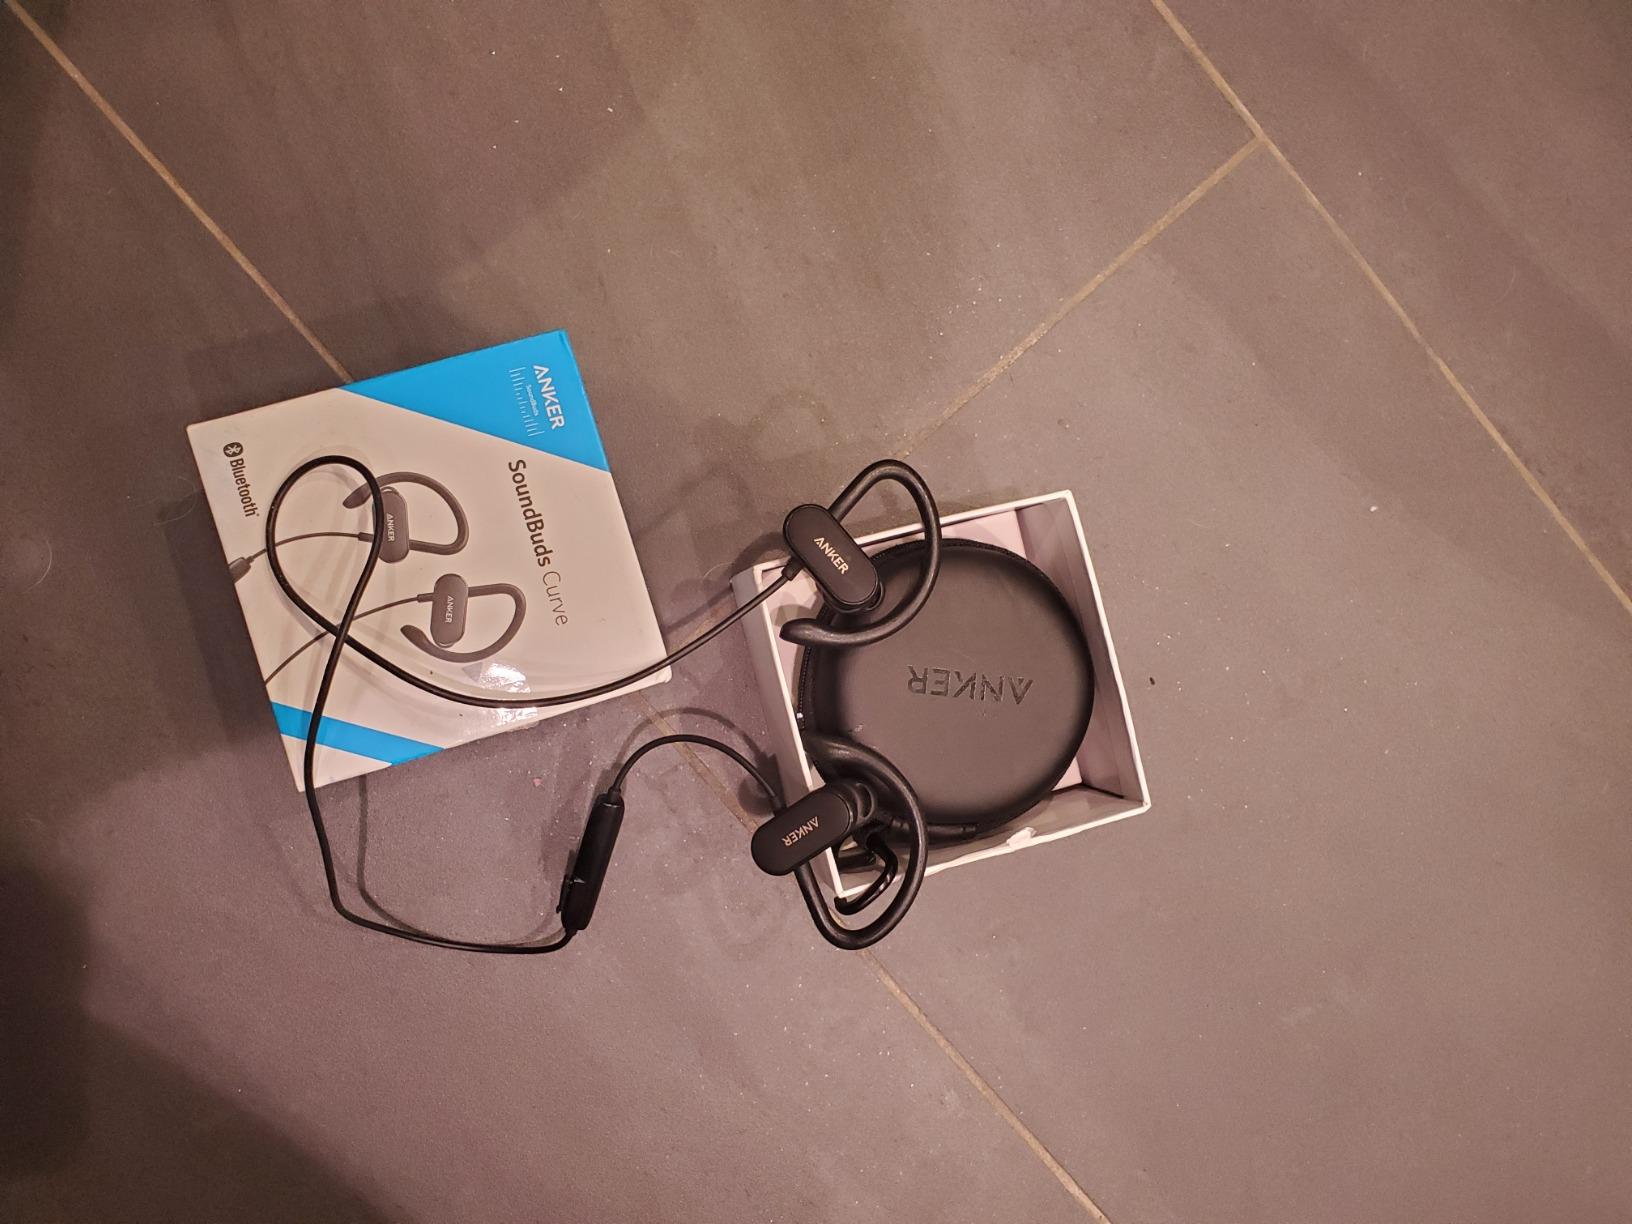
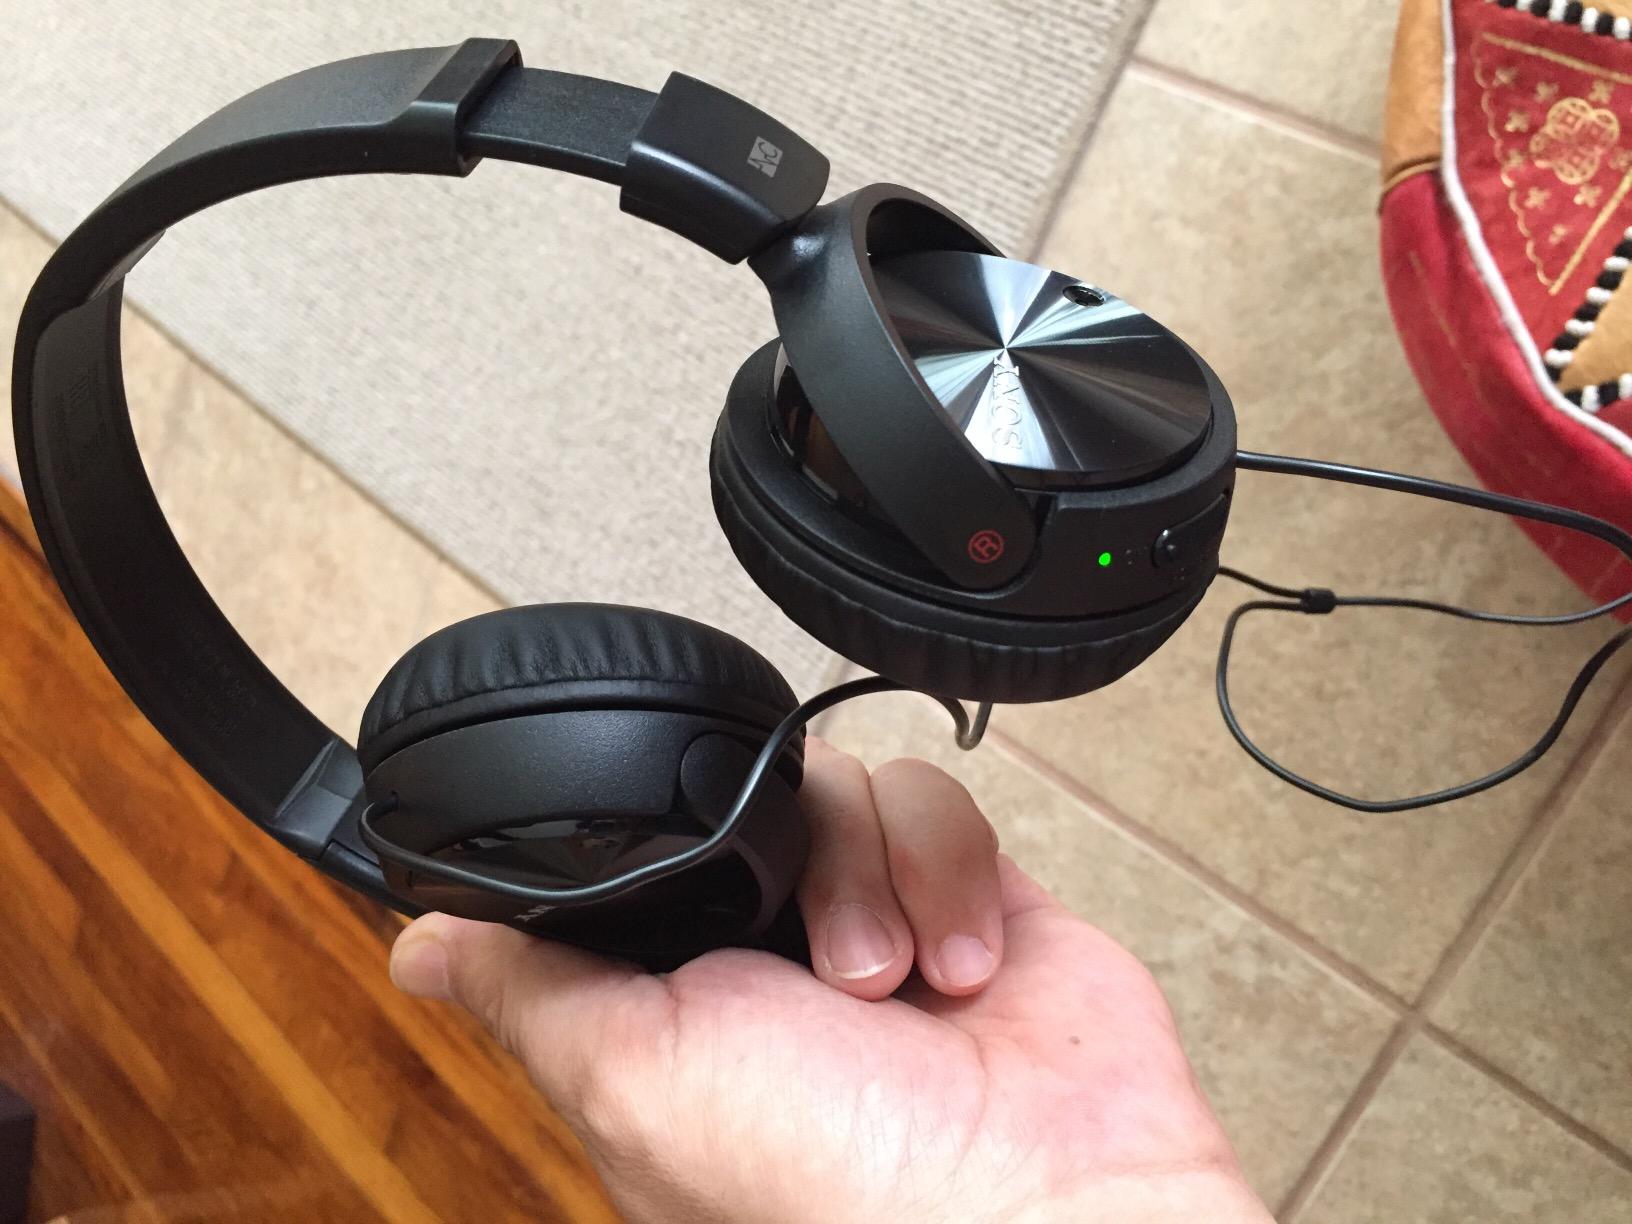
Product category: headphones
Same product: no